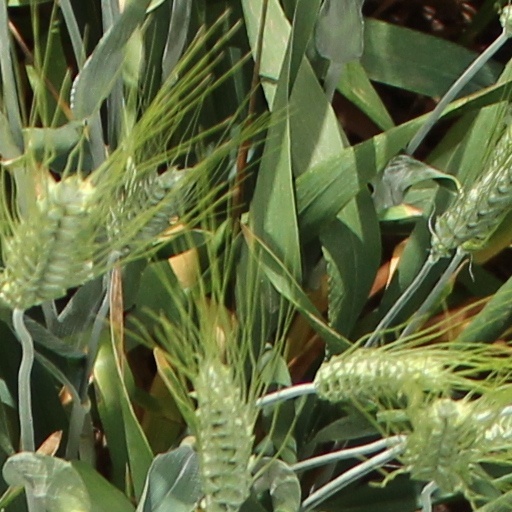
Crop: wheat